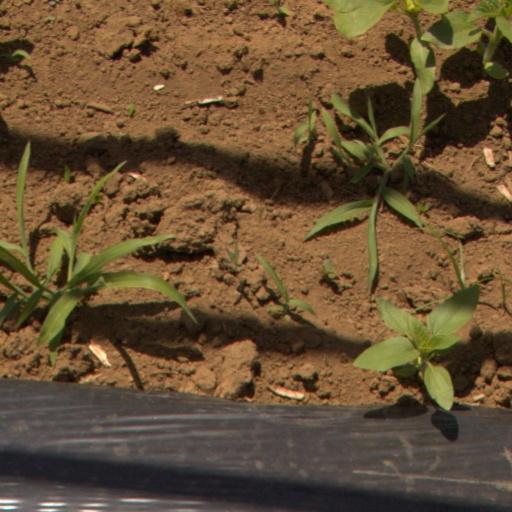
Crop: Jerusalem artichoke